*Dyēus

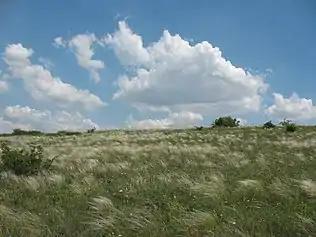
The sky over the feather grass-covered steppe in Ukraine. "*Dyḗus ph₂tḗr" has been translated as "father daylight-sky-god"

', also ', is the reconstructed name of the daylight-sky god in Proto-Indo-European mythology. was conceived as a divine personification of the bright sky of the day and the seat of the gods, the . Associated with the vast diurnal sky and with the fertile rains, was often paired with "*Dʰéǵʰōm", the Earth Mother, in a relationship of union and contrast.